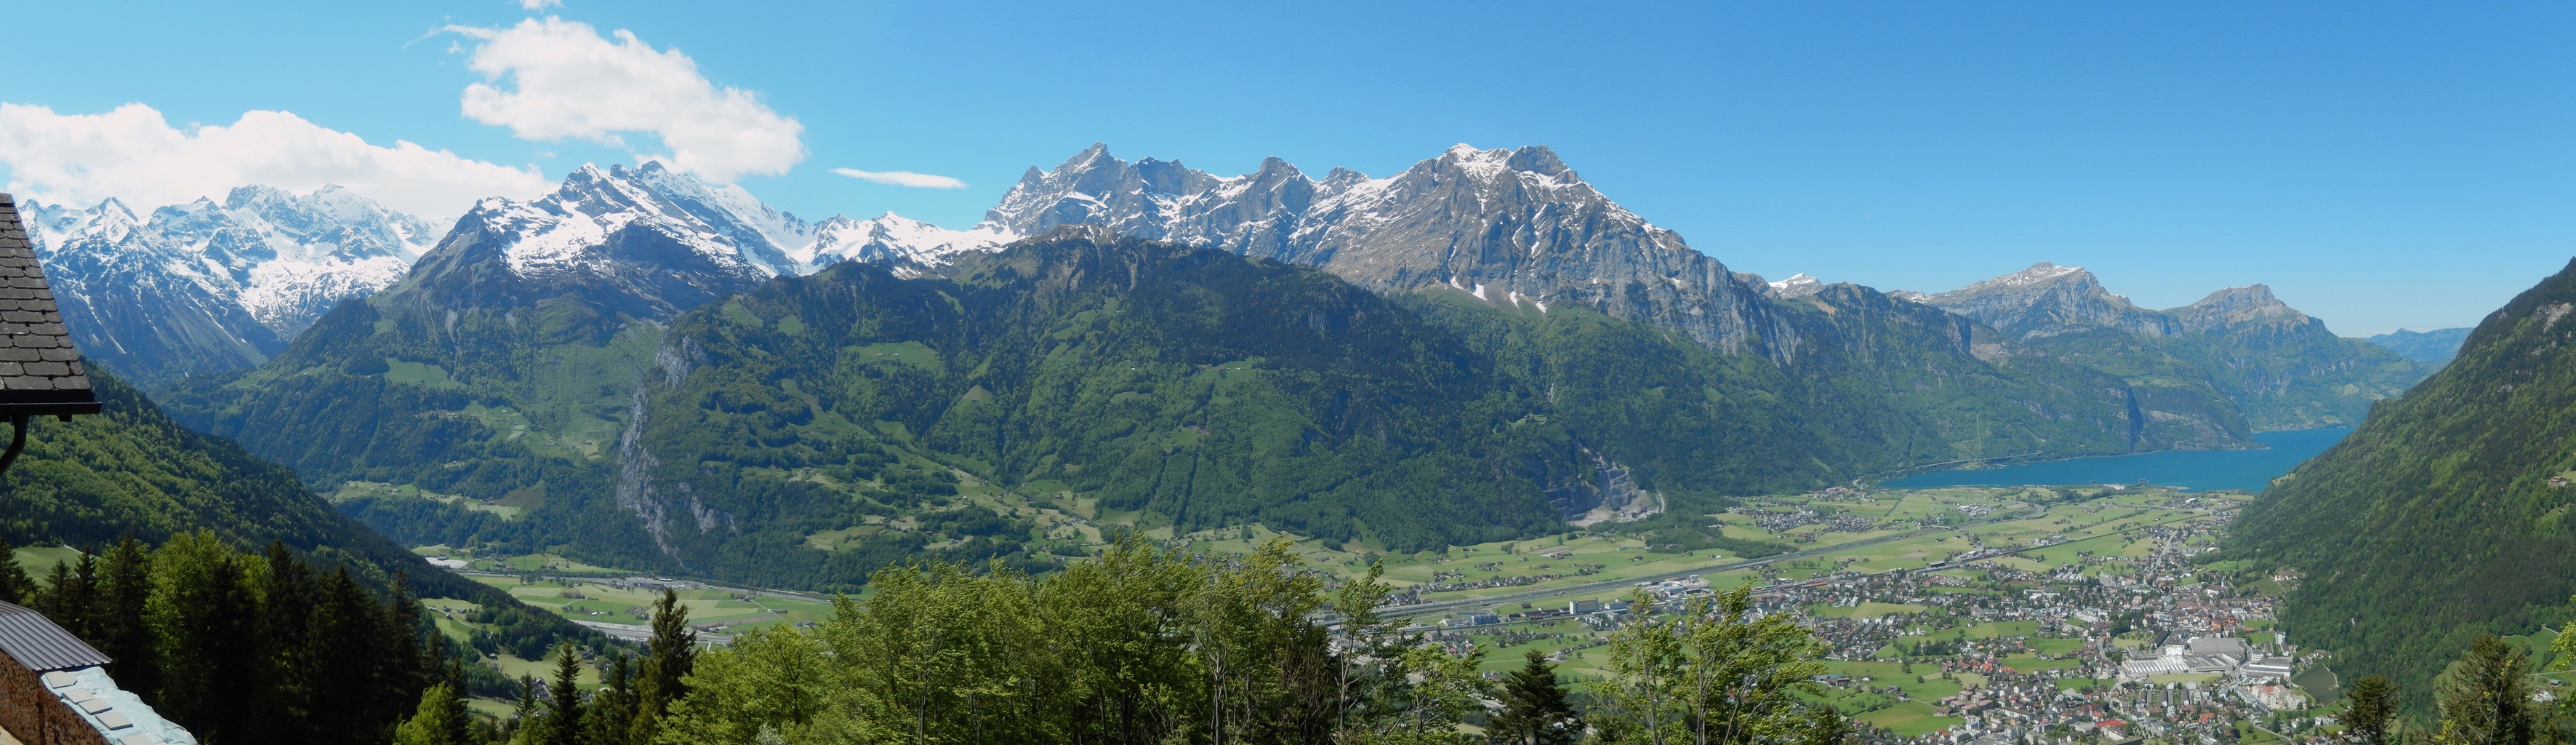
landscape, wilderness, mountain, trail, valley, mountain range, panorama, national park, ridge, massif, alps, plateau, switzerland, landform, mountain pass, hill station, geographical feature, mountainous landforms, in the canton of uri, photo of the haldi whether schatten village